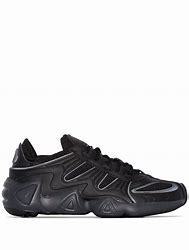
Brand: Adidas
Model: FYW S 97